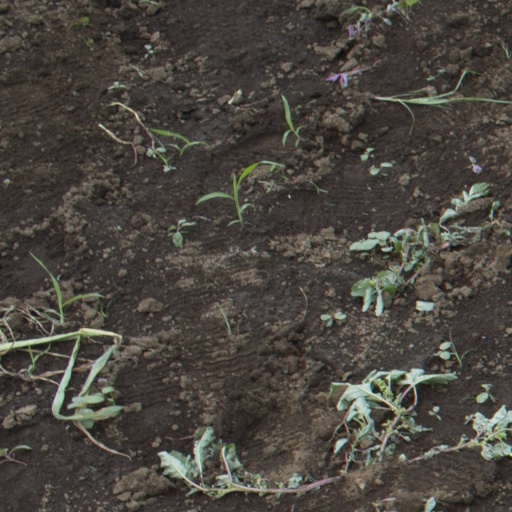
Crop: soybean